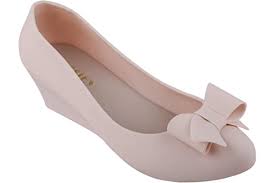
Label: Ballet Flat